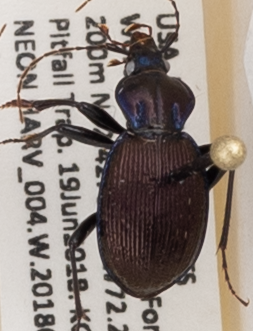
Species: Sphaeroderus canadensis canadensis
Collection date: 2018-06-19
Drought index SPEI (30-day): -0.9
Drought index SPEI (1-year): -0.54
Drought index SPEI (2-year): -0.8